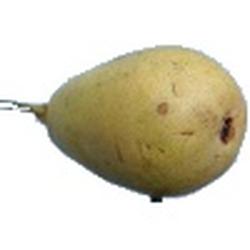
Label: Pear